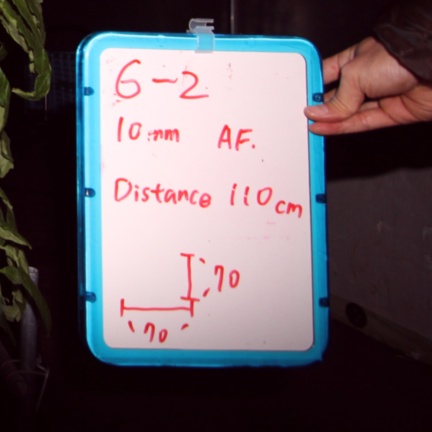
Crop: tomato